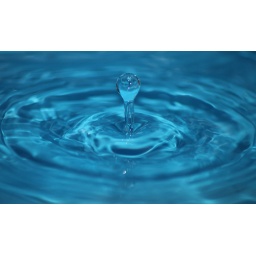
was taken in my kitchen in a blue washing up bowl with only the kitchen light and flash on my DSLR